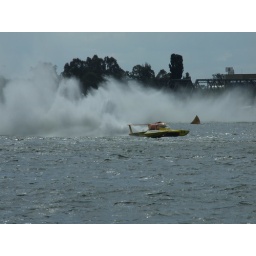
The 2009 Griffith Cup winning boat showing what it can do in front of the bridge in Yarrawonga, Vic.